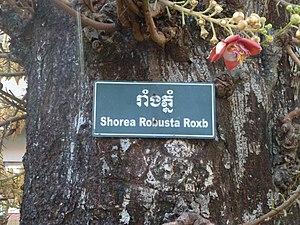
Fausse détermination de Couroupita guianensis (Shorea robusta), près du Palais royal, Phnom Penh
Le Boulet de canon est un arbre à feuillage persistant de la même famille que le noyer d'Amazonie, originaire du nord d'Amérique du Sud, d'Amérique tropicale et du sud des Caraïbes.